Rewind (2023 film)

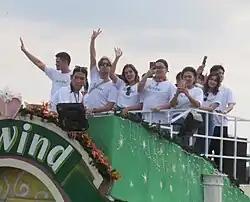
Cast members on the parade float for the 2023 MMFF

On June 21, 2023, Star Cinema announced through a media press conference that the film "Rewind", written by Enrico Santos and directed by Mae Cruz-Alviar, will be top-billed by GMA Network's exclusive talents and celebrity couple Dingdong Dantes and Marian Rivera and to be co-produced with the former's production company Agosto Dos Media and APT Entertainment.